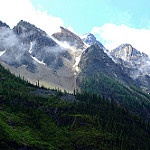
Scene: Outdoor